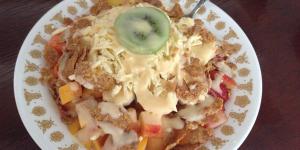
ensalada de frutas colombiana